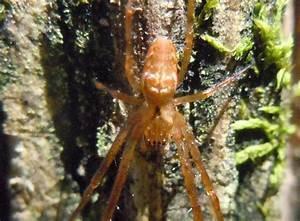
spider